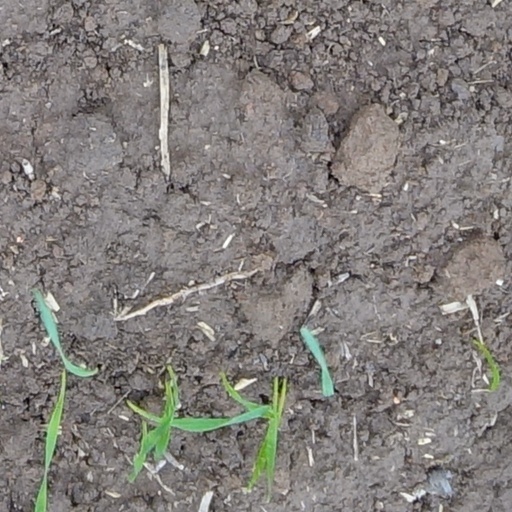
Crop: wheat